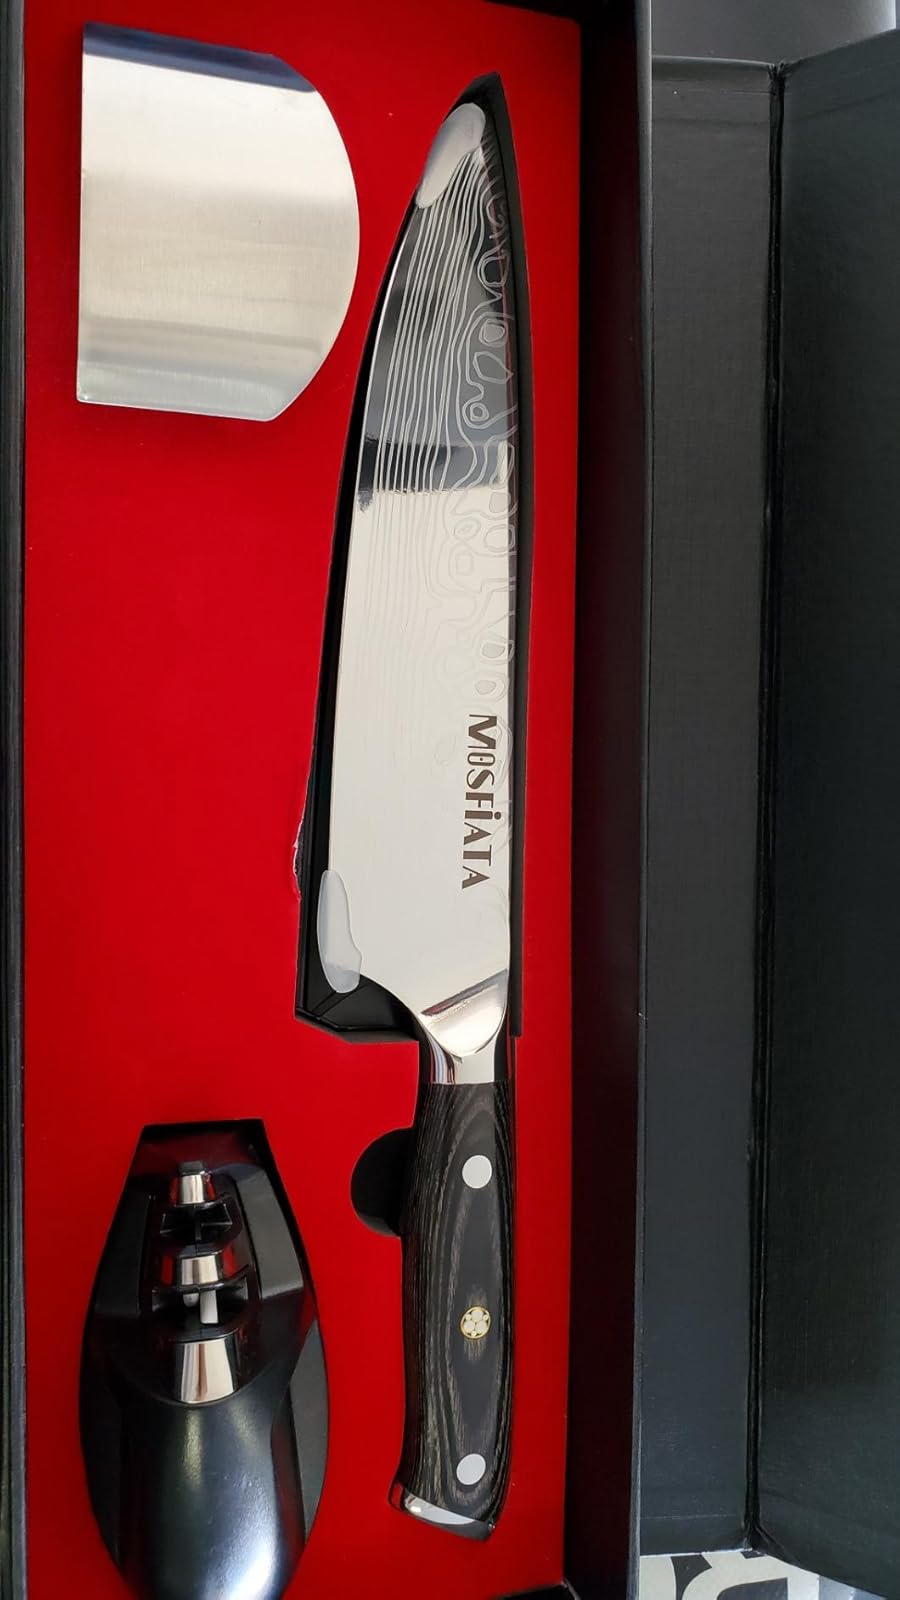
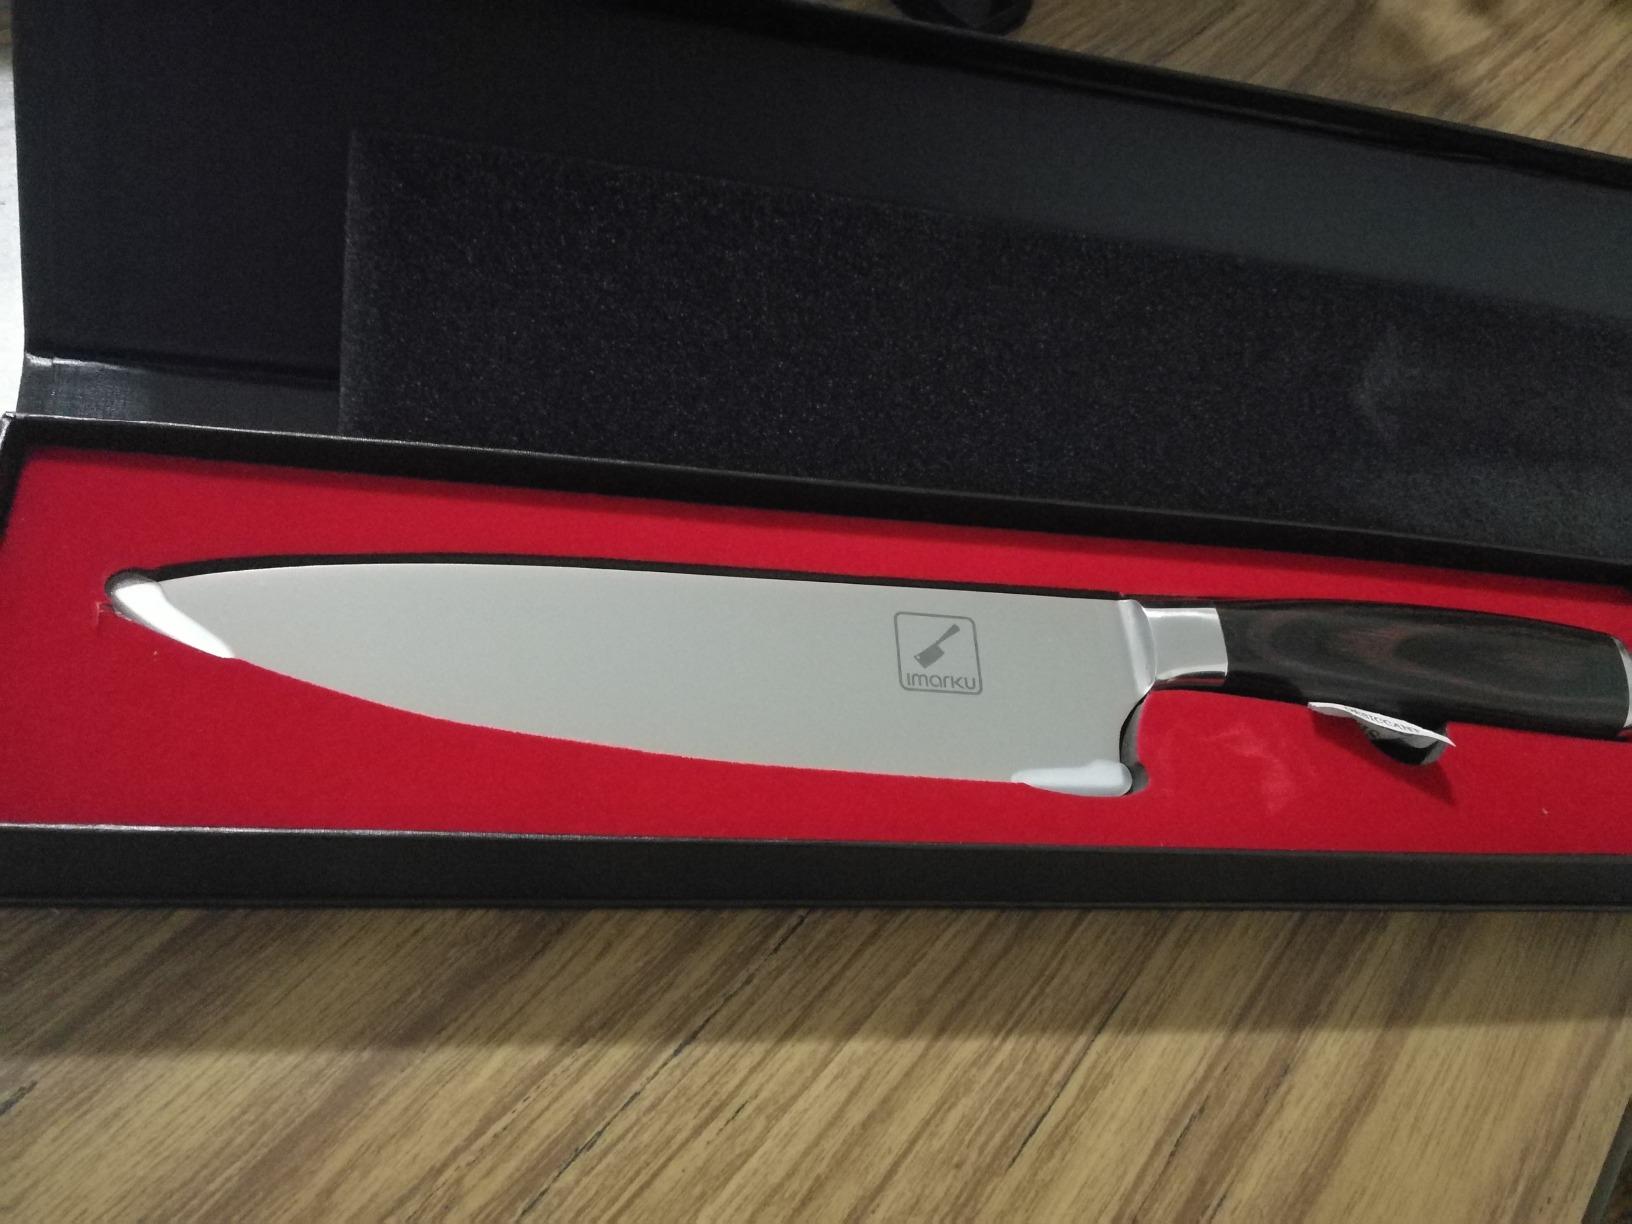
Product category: items_knife
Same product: no